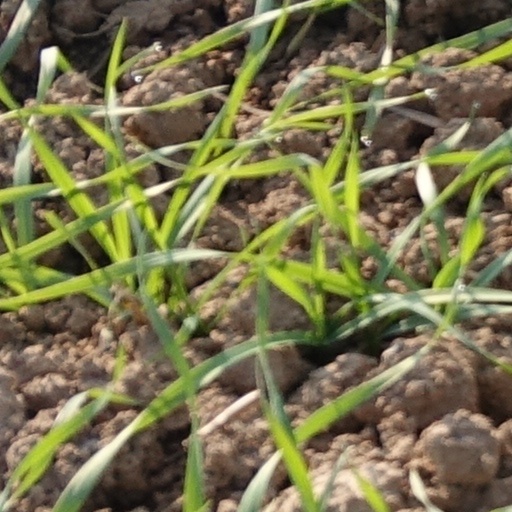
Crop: wheat